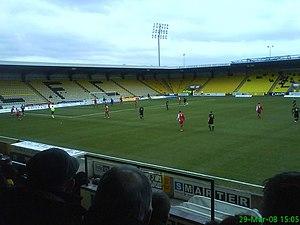
L'Almondvale Stadium est le stade du club écossais de Livingston FC, situé dans la ville de Livingston, dans le comté du West Lothian, en Écosse.
Cet article présente une liste des principaux stades de football en Écosse. Bien que destinés au football, il n'est pas rare que ces stades accueillent aussi d'autres sports mais aussi des courses de lévriers, des courses de speedway et de stock-car et des concerts.